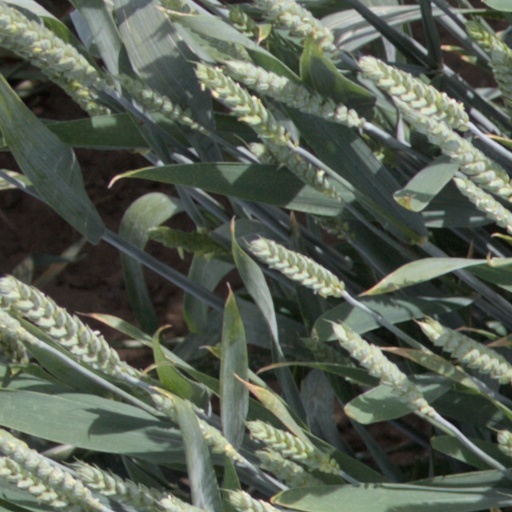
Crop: wheat